Yevgeny Berens

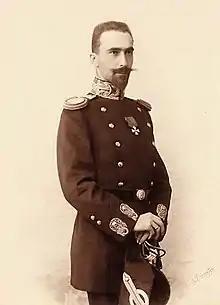

Yevgeny Andreyevich Berens (occasionally transliterated as Behrens; – 7 April 1928) was a Russian military leader, Commander-in-Chief of the Soviet Naval Forces from April 1919 to February 1920.